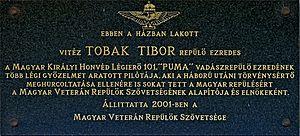
Plaque commémorative à M le colonel Tibor Tobak (1921-2001) pilot de chasse hongrois dans la 2de GM., chroniqueur de la fameuse escadre de chasse «